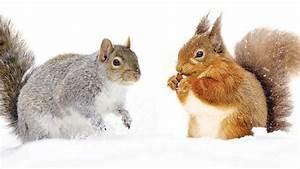
squirrel